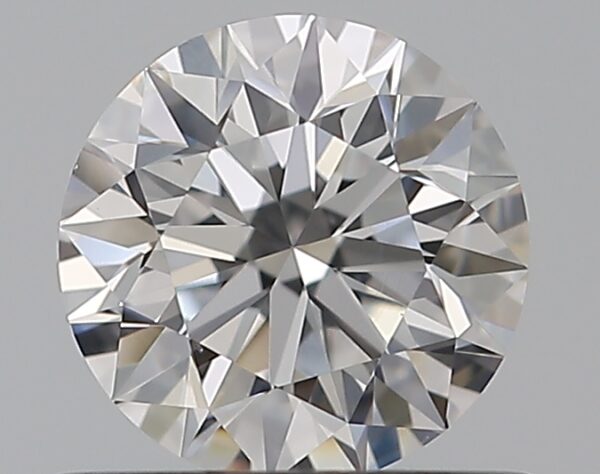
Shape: round
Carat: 0.53
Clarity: VS2
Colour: D
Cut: EX
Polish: EX
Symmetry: EX
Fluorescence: N
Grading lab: GIA
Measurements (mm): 5.14 x 5.16 x 3.23